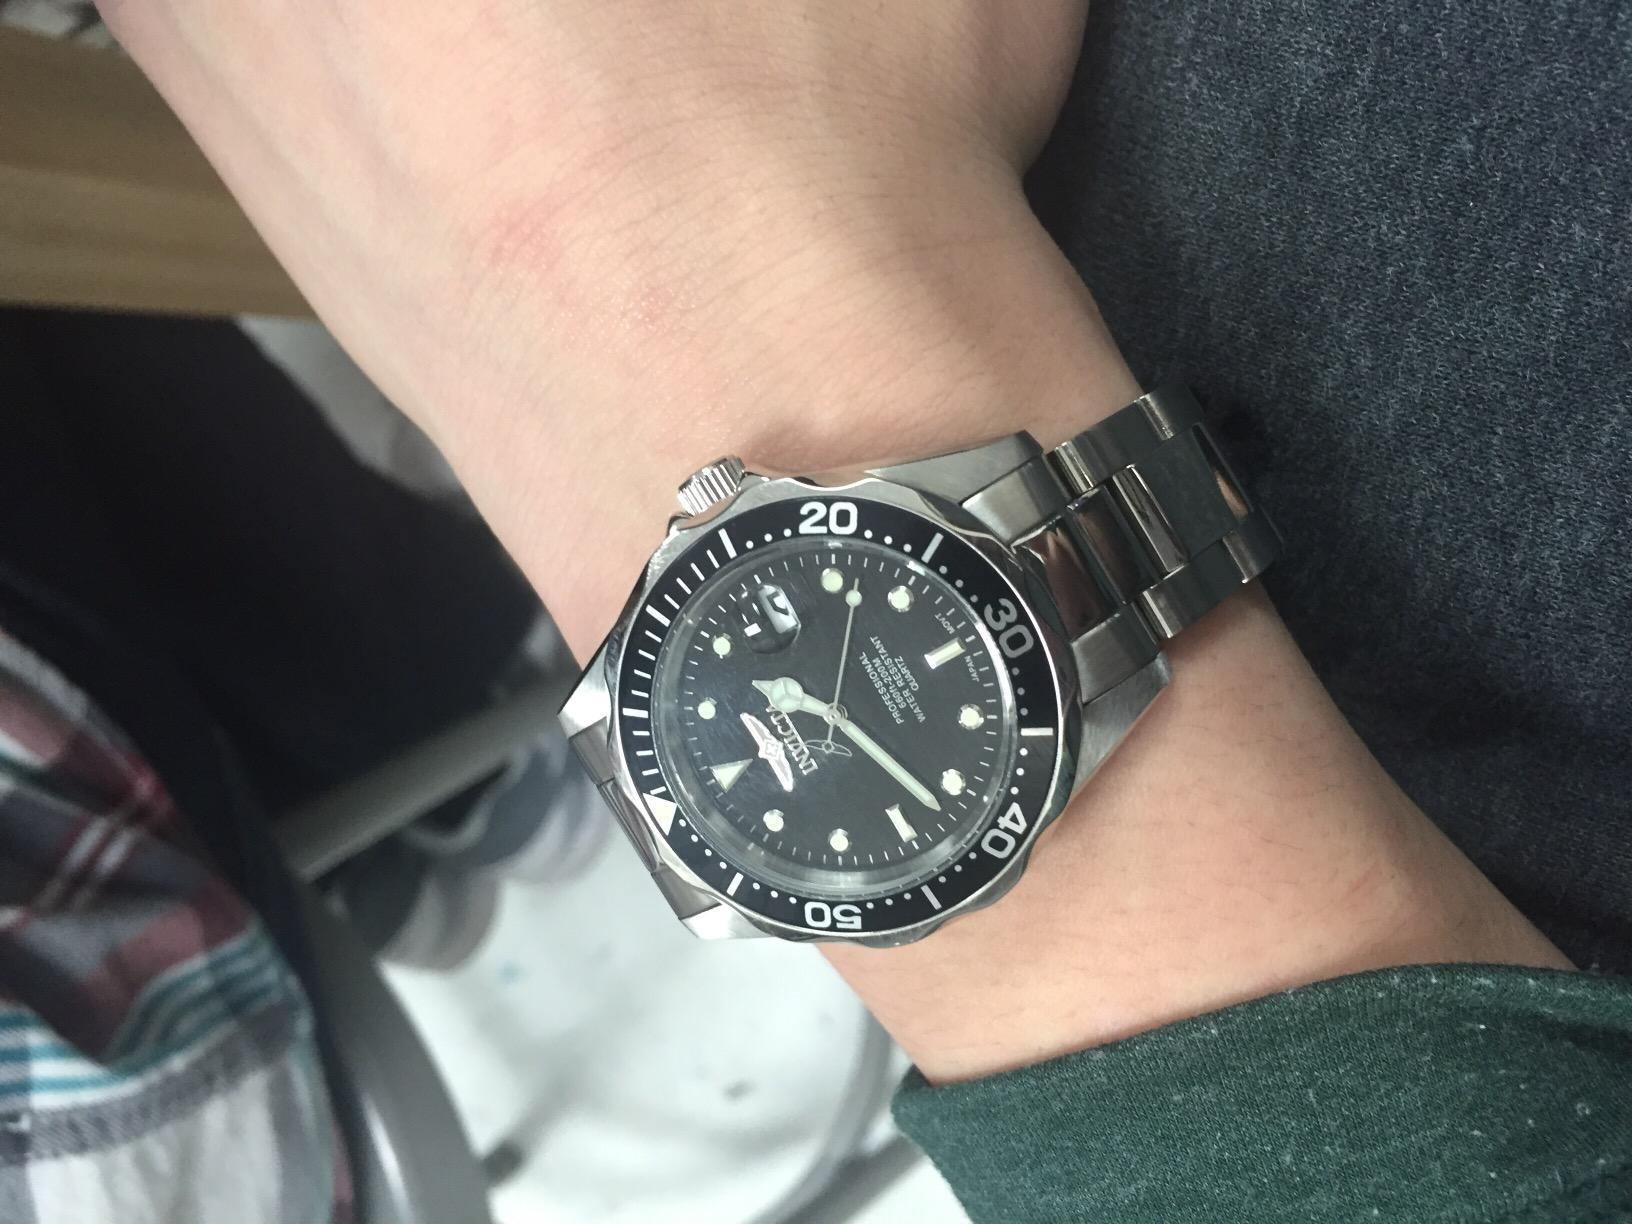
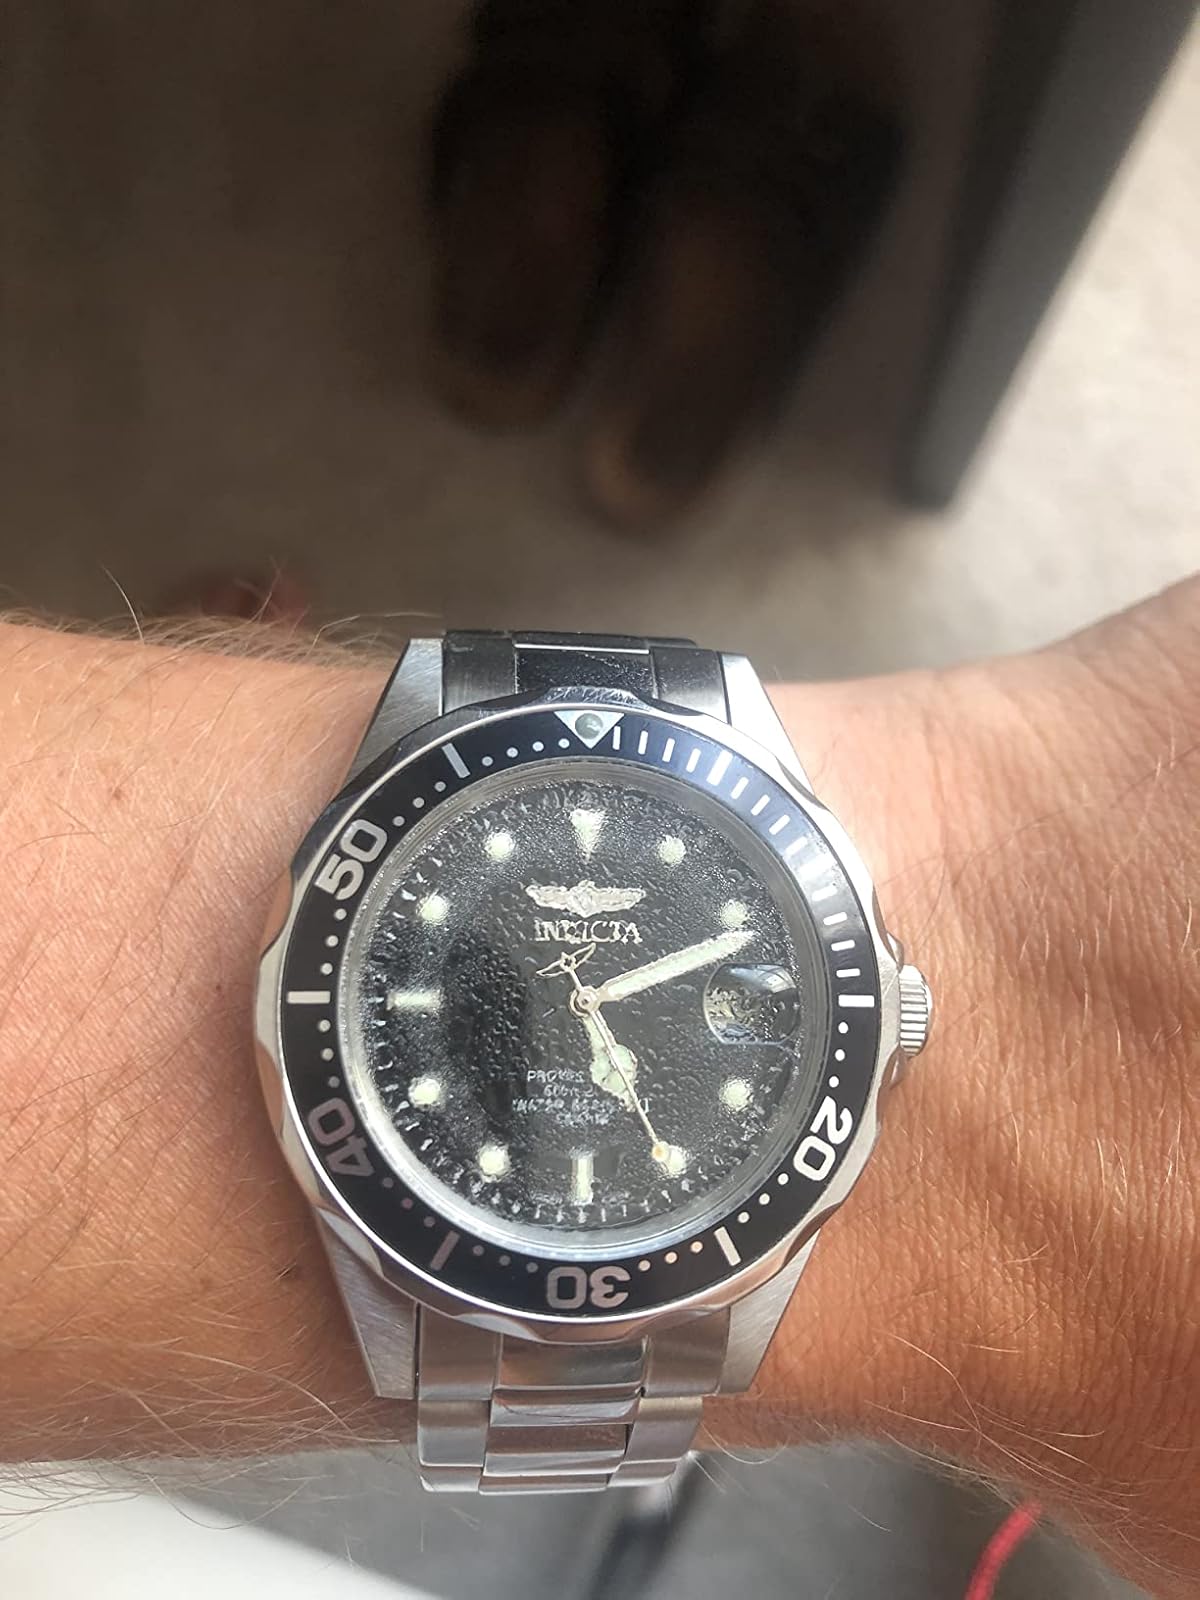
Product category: accessories_watch
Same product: yes